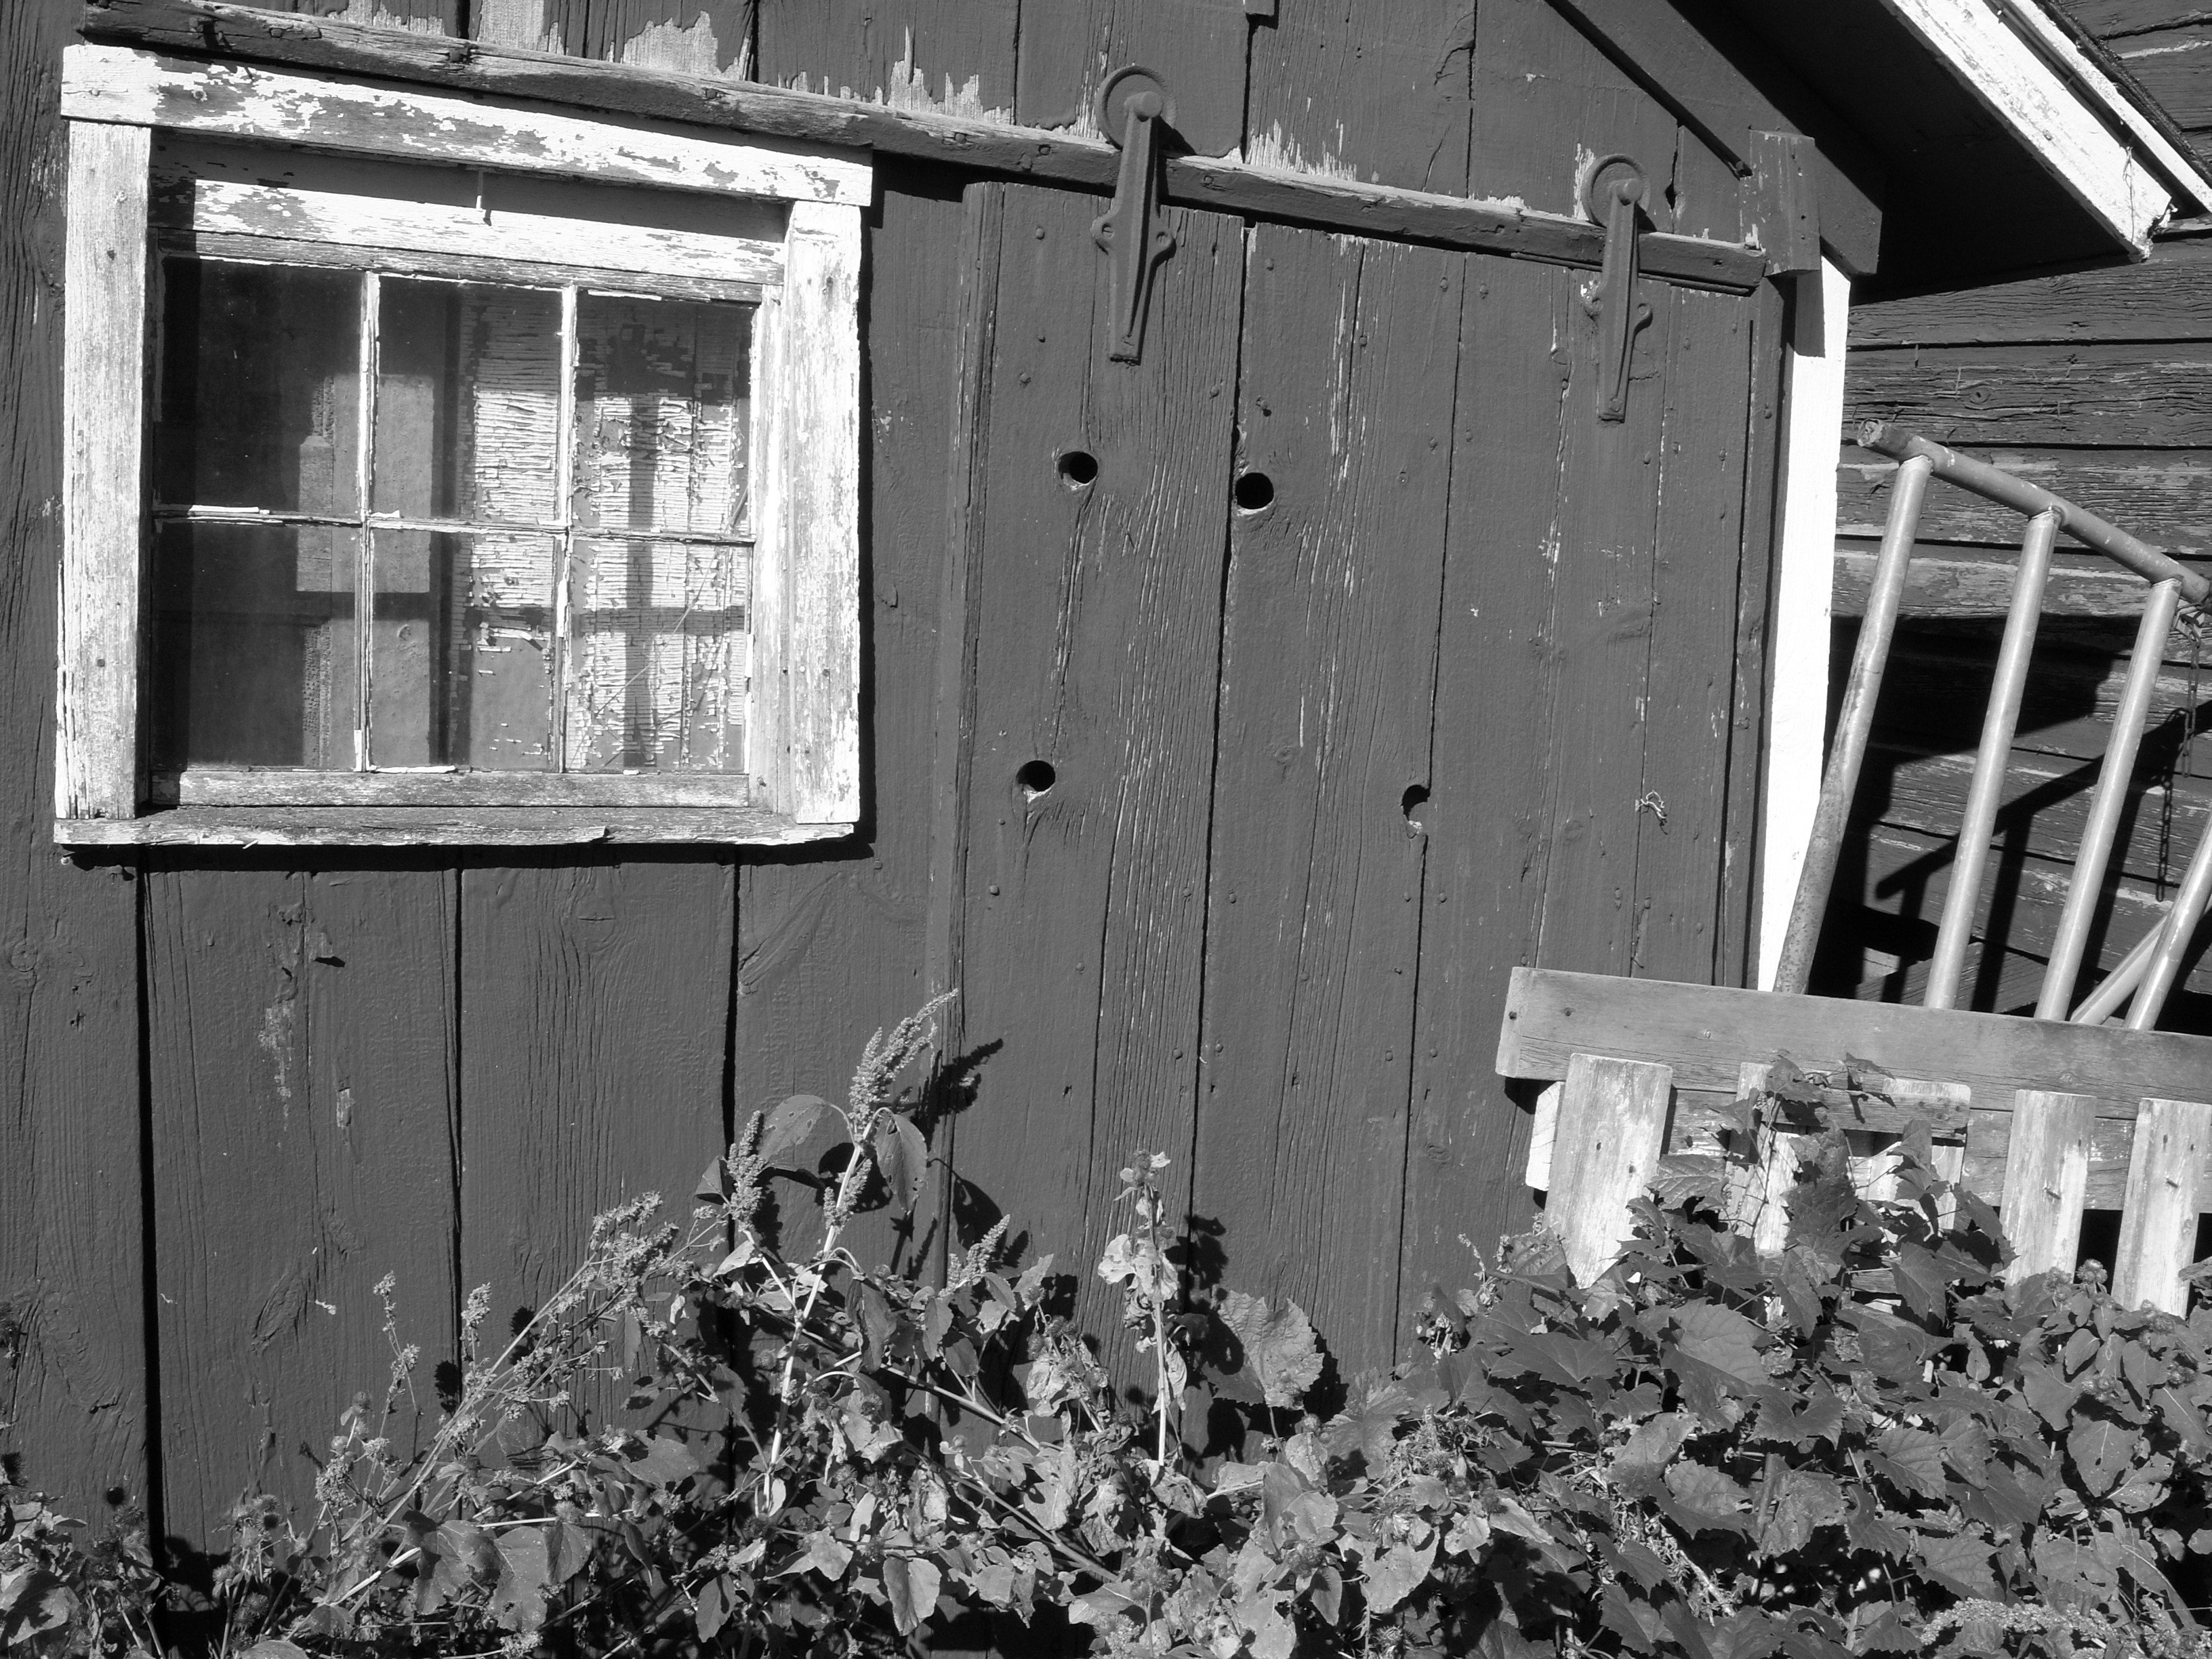
black and white, wood, white, photography, house, window, wall, rural, factory, industry, black, monochrome, bw, farms, photograph, barns, wisconsin, kenoshacounty, somers, urban area, monochrome photography